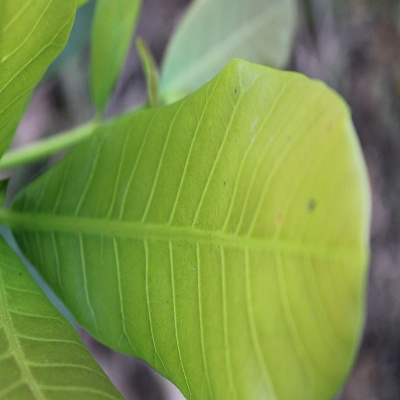
Crop: Cashew
Condition: healthy